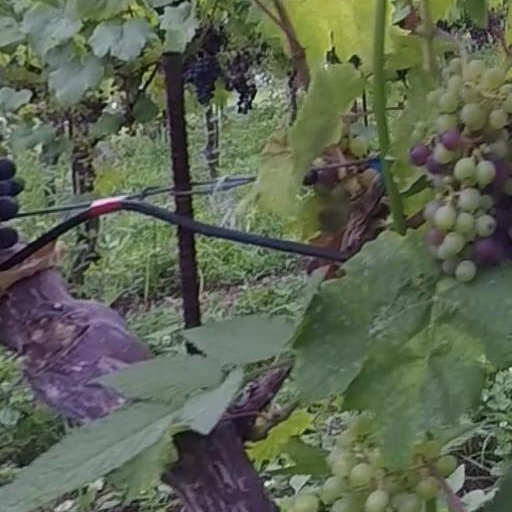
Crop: grape